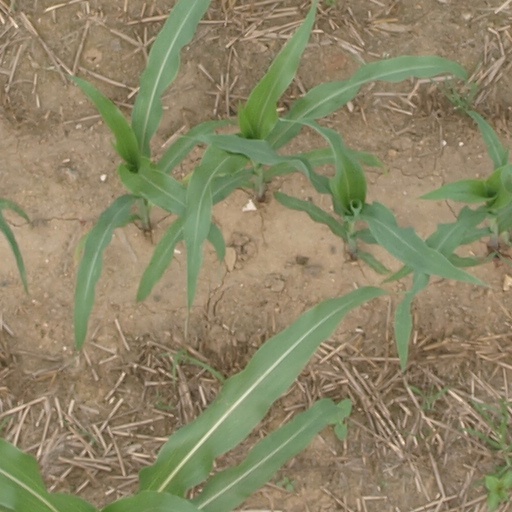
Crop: maize; corn